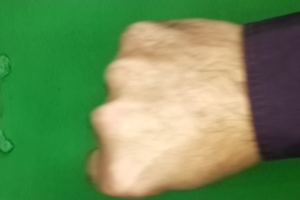
Label: rock